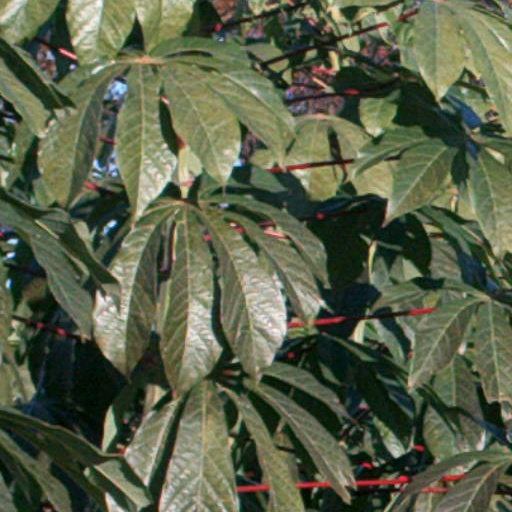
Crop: cassava